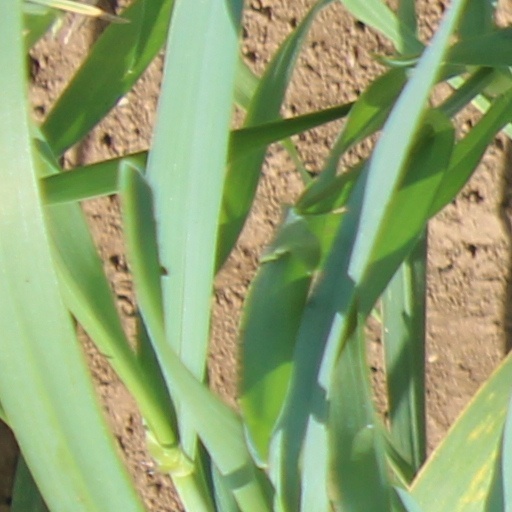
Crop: wheat